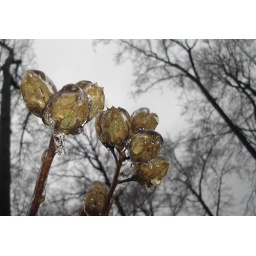
flowers in glass